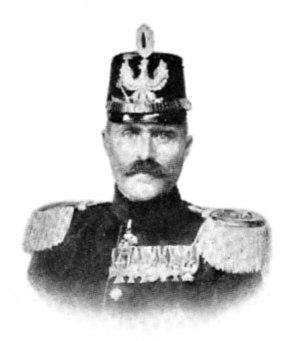
Adrian Dietrich Lothar von Trotha, né le 3 juillet 1848 à Magdebourg et mort le 31 mars 1920 à Bonn, est un général allemand, commandant des forces coloniales en Afrique orientale allemande puis dans le Sud-Ouest africain, où il a organisé et perpétré la répression qui aboutit au massacre des Hereros.